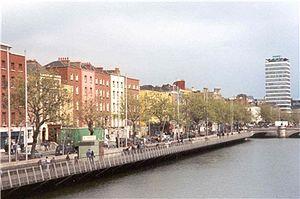
Description: les bords de la Liffey à Dublin Source: Lionel Mure 2003Licence:
Dublin /dyblɛ̃/ est la plus grande ville de l'île d'Irlande et de l'État d'Irlande, dont elle est la capitale. La ville est située à proximité du point central de la côte orientale de l'île et au centre du comté de Dublin. Dublin est la plus grande ville d'Irlande en importance et en nombre d’habitants depuis le haut Moyen Âge. Elle est aujourd’hui classée à la soixante-sixième place dans l’index des places financières mondiales et a un des plus forts taux de développement parmi les capitales européennes. Dublin est le centre historique, politique, artistique, culturel, économique et industriel de l’Irlande.
La Liffey est un fleuve de la République d'Irlande qui traverse la capitale Dublin.
L'environnement en Irlande est l'environnement du pays Irlande, pays d'Europe.